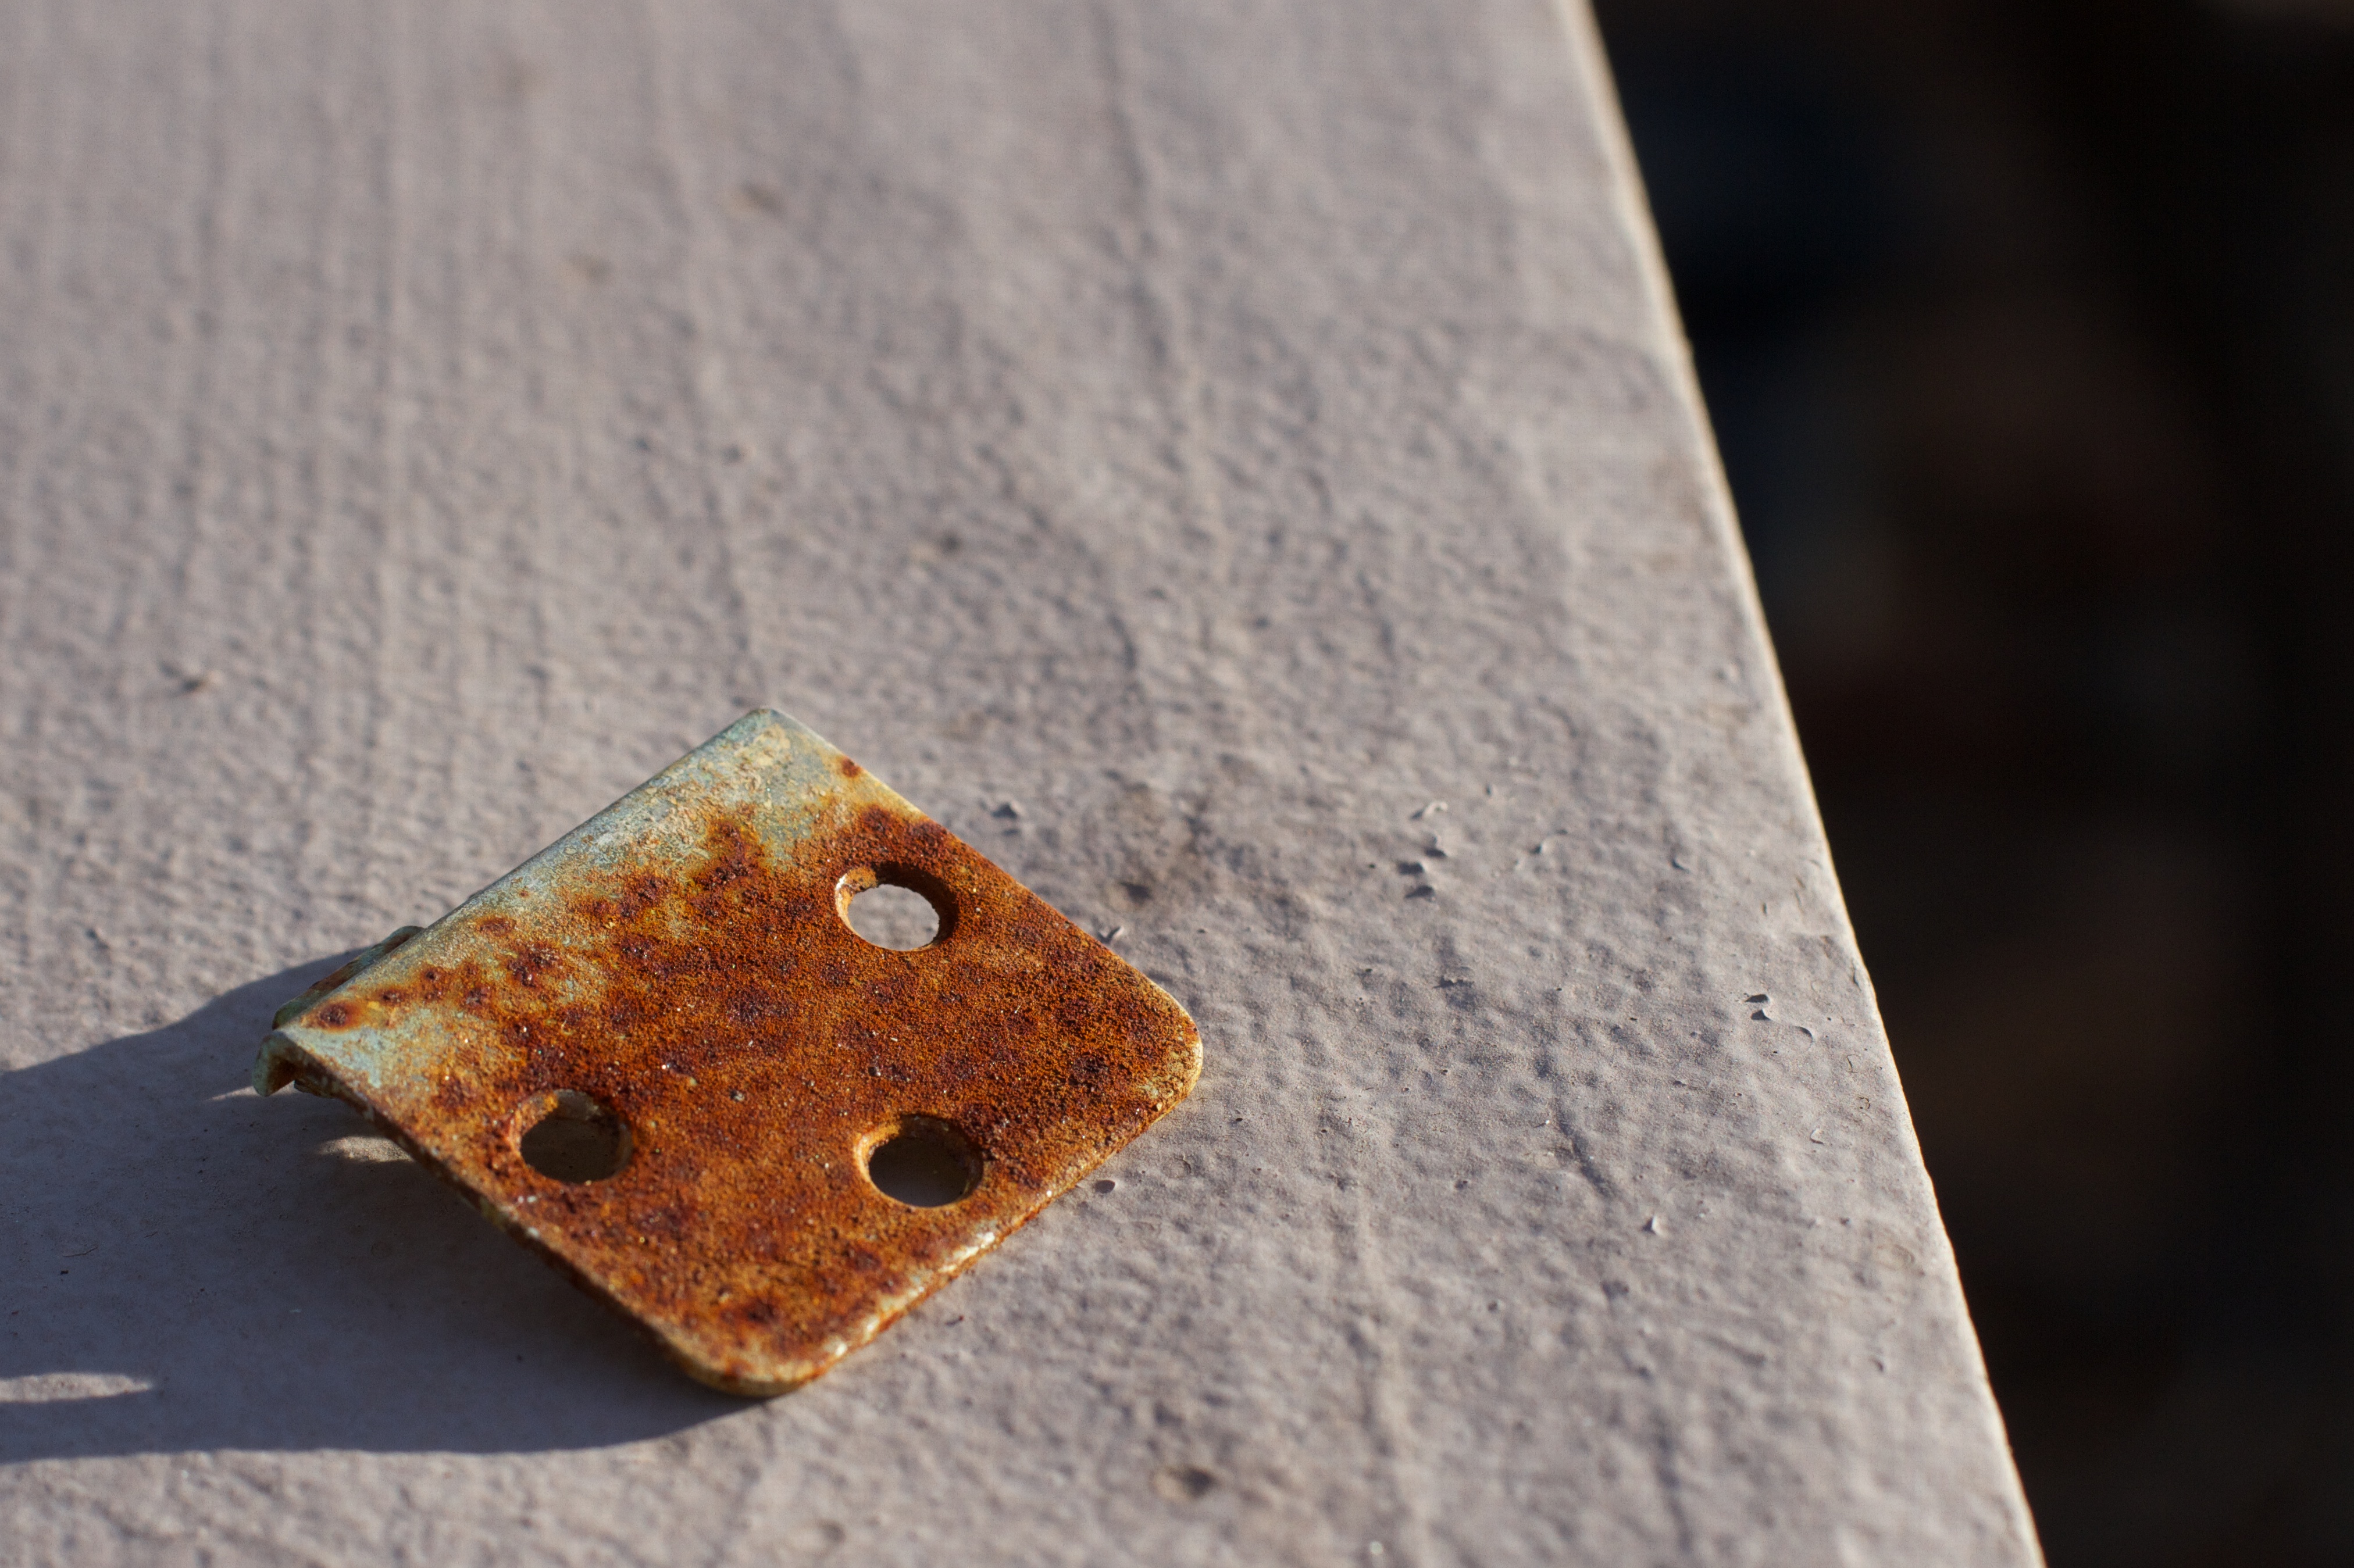
wood, number, rust, metal, material, close up, jewellery, shape, 2014365, macro photography, fashion accessory